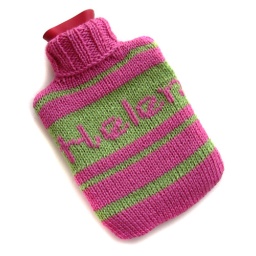
nitted in pink and green yarns, at the front has the name &amp;quot;Helen&amp;quot; embroidered in pink.